Saijō Station

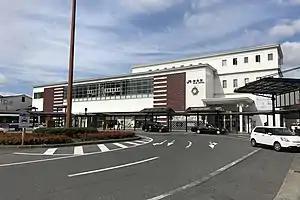
Saijō Station in October 2019

is a passenger railway station located in the city of Higashihiroshima, Hiroshima Prefecture, Japan. It is operated by the West Japan Railway Company (JR West).